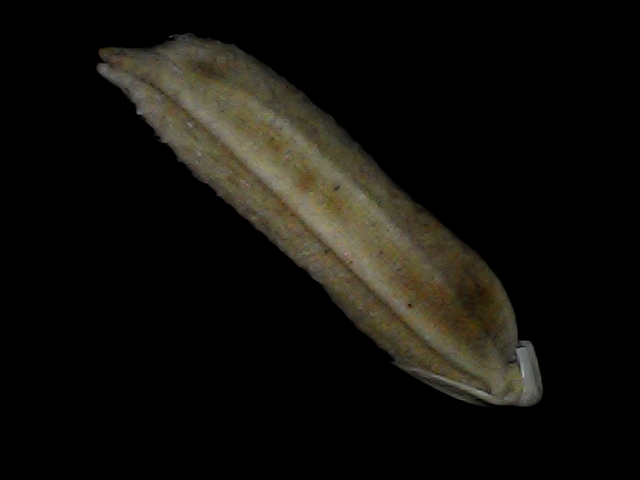
Rice variety: Bd87